Calabozos

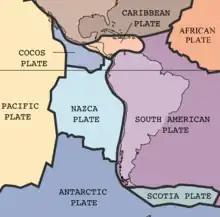
The subduction of the Nazca Plate resulted in the formation of the Andean Volcanic Belt and the Peru–Chile Trench.

Subduction of the eastern edge of the Nazca Plate under the western edge of the South American Plate occurs about west of Peru and Chile, at a rate of 9 to per year at 30 degrees south latitude. This subduction process has resulted in the formation of the Peru–Chile Trench, an oceanic trench in the Pacific Ocean. It also produced the Andean Volcanic Belt and the rest of the Andes.